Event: Nepal Earthquake
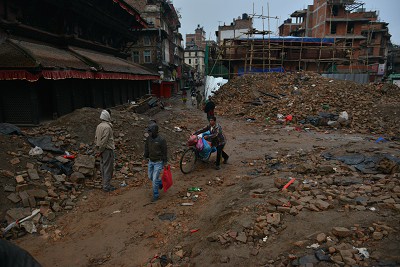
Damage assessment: damage